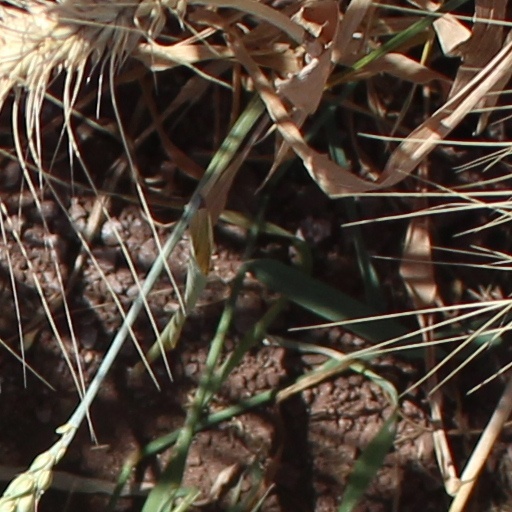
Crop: wheat